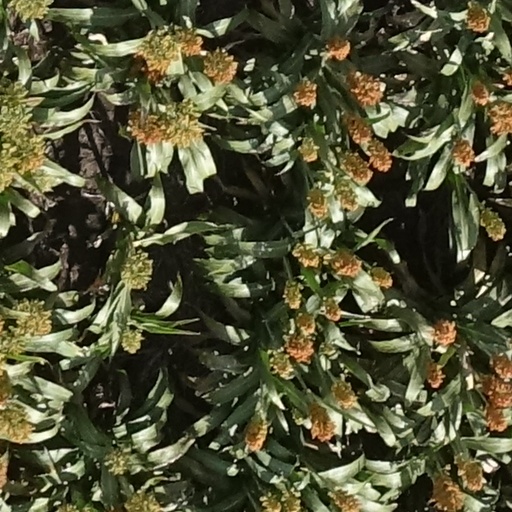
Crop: sorghum